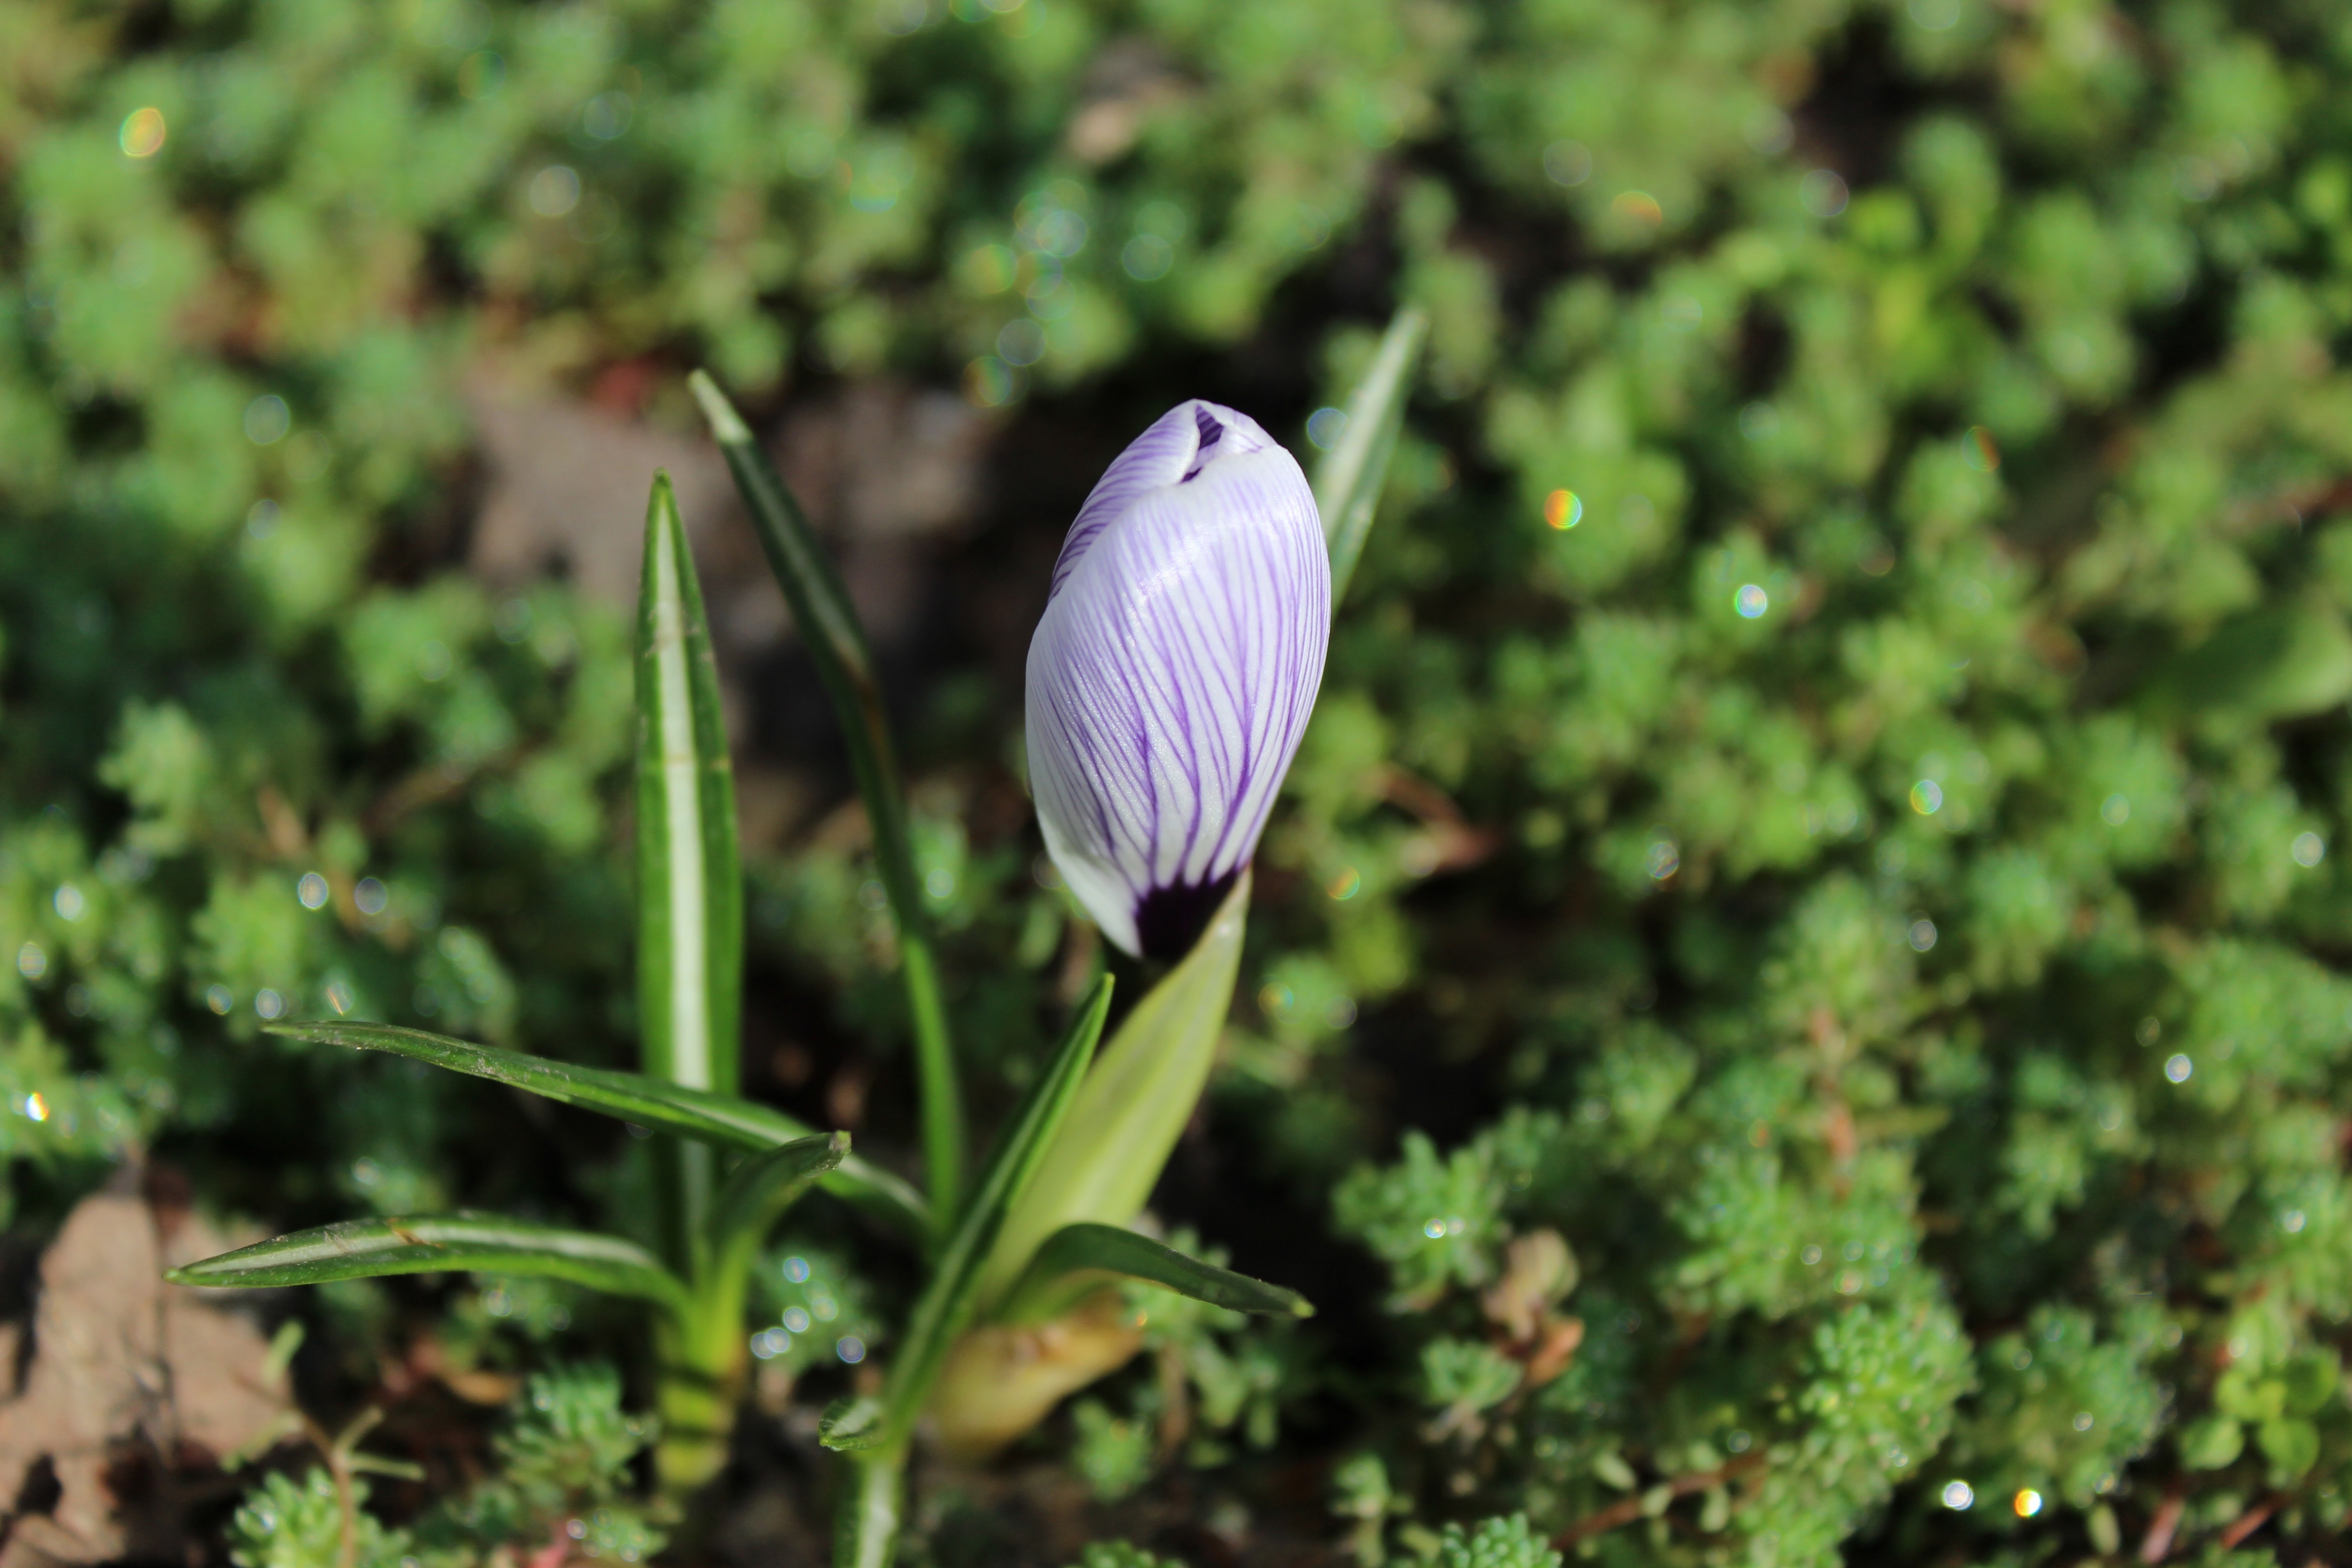
grass, plant, leaf, flower, spring, green, fresh, botany, closeup, flora, wildflower, beautiful, spring flowers, macro photography, garden flower, flowering plant, land plant